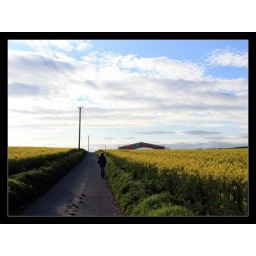
A field of rape at the base of the North Downs near Harrietsham in Kent.